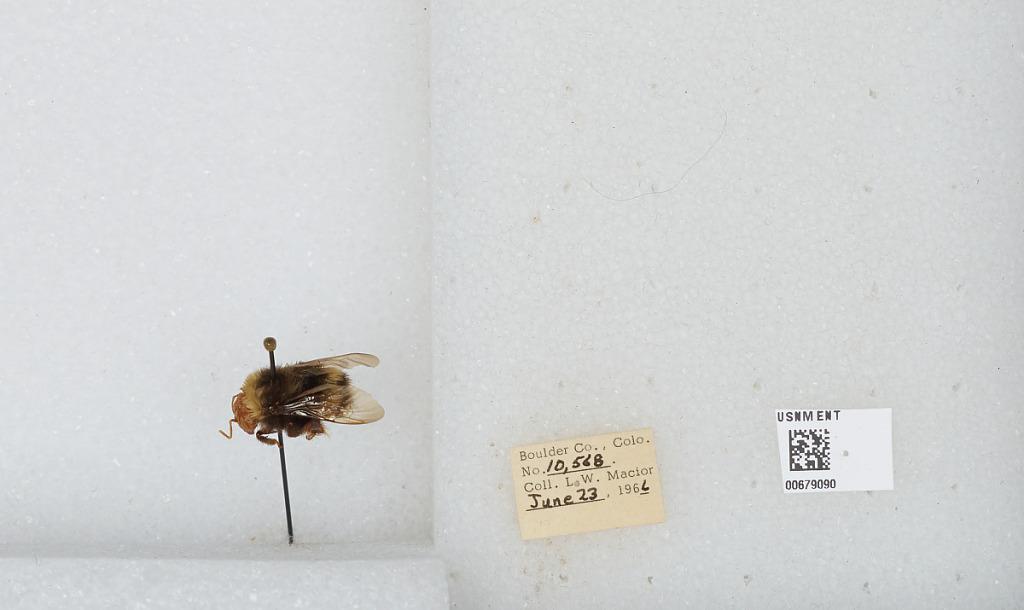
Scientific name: Bombus (Bombus) occidentalis Greene
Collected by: L. Macior
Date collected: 1966-6-23
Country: United States
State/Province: Colorado
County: Boulder
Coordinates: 40.015, -105.27